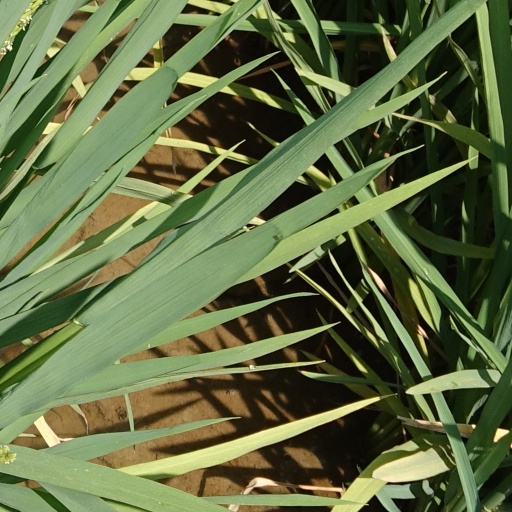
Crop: rice